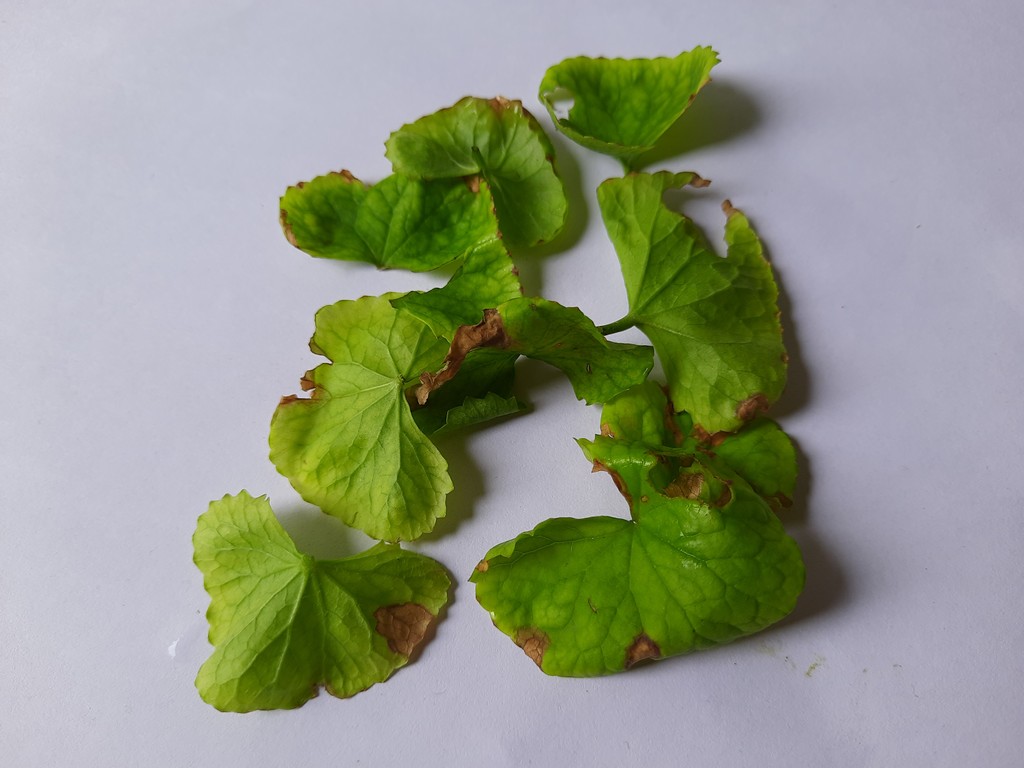
Label: Unhealthy